Thoothukudi

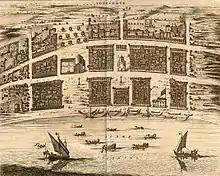
View of the Dutch port in Thoothukudi, in 1752

The major harbour of Thoothukudi is well known as a pearl diving and fishing centre. It is one of the oldest seaports in the world and was the seaport of the Pandyan kingdom after Korkai, near Palayakayal. It was later taken over by the Portuguese in 1548, captured by the Dutch in 1658, and ceded to the British in 1825. The lighthouse built in 1842 marked the beginning of the history of harbour development in the city. Thoothukudi was established as a Municipality in 1866 with J.M.B. Roche Victoria as its first chairman.